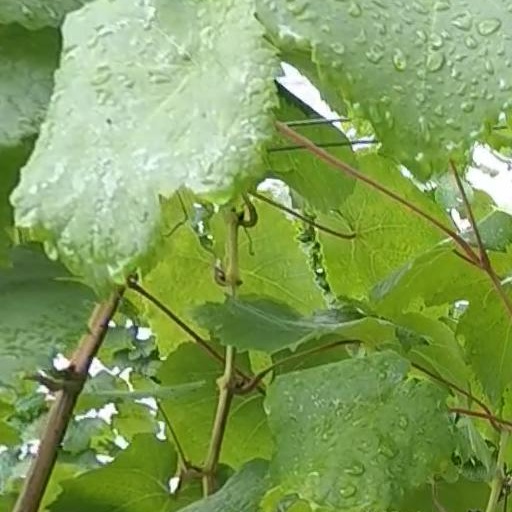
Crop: grape